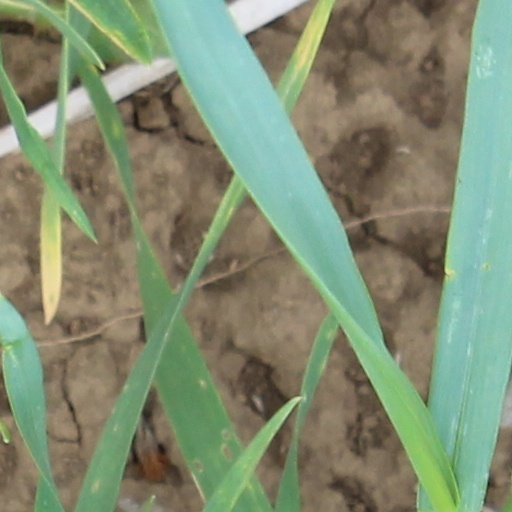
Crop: wheat